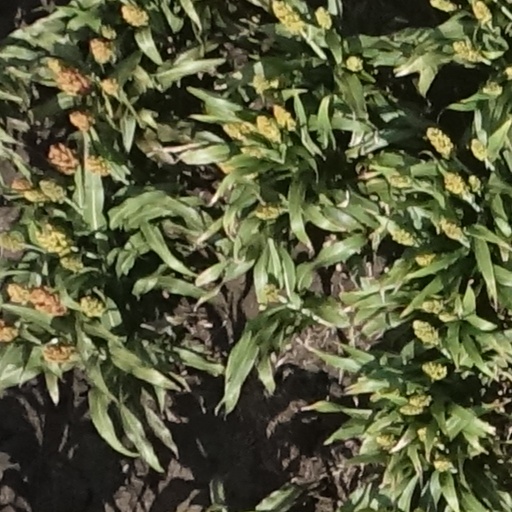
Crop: sorghum